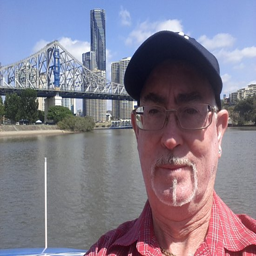
many bridges cross over river .